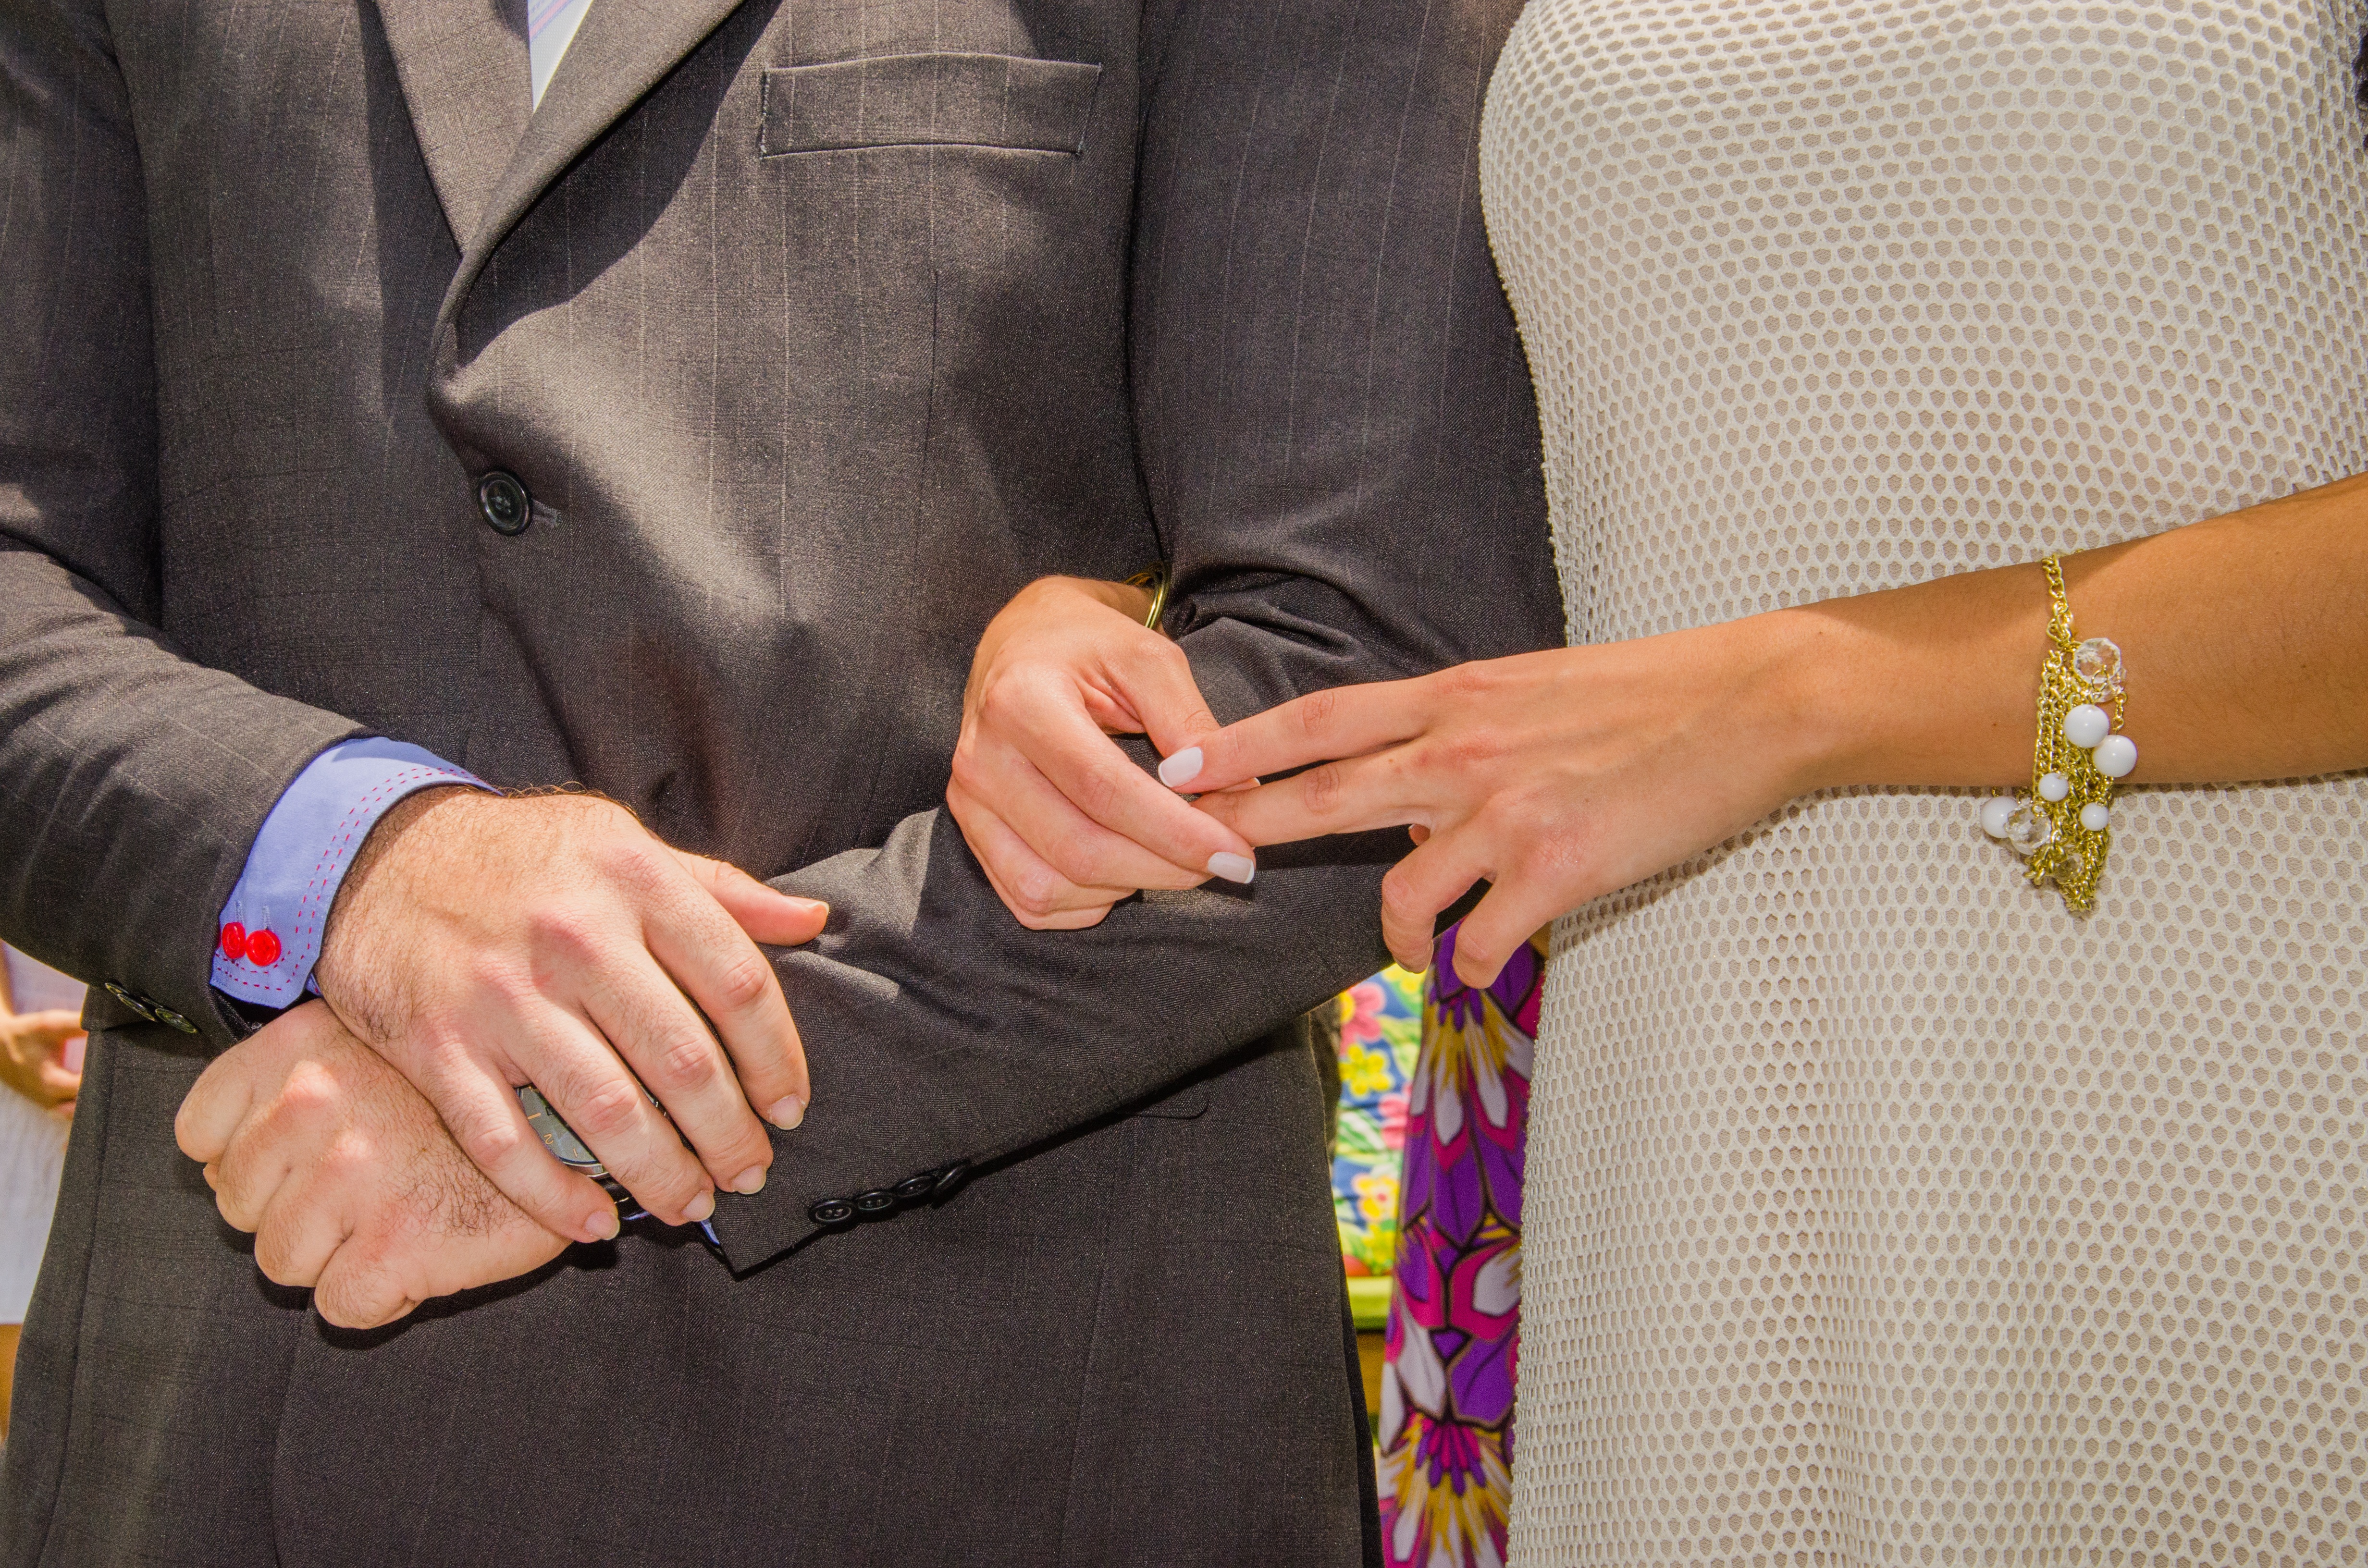
hand, man, leg, love, heart, finger, romantic, arm, marriage, alliance, dress, passion, casal, union, grooms